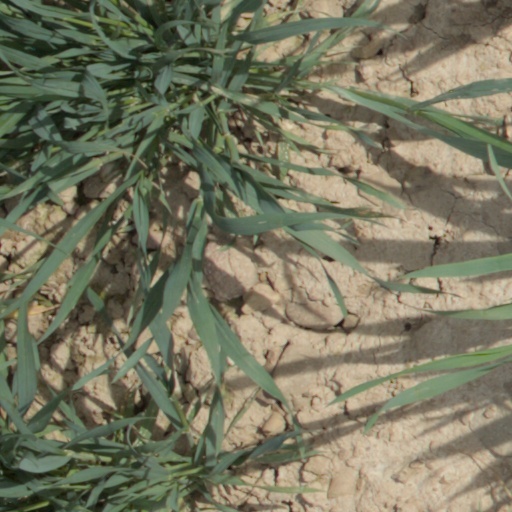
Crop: wheat